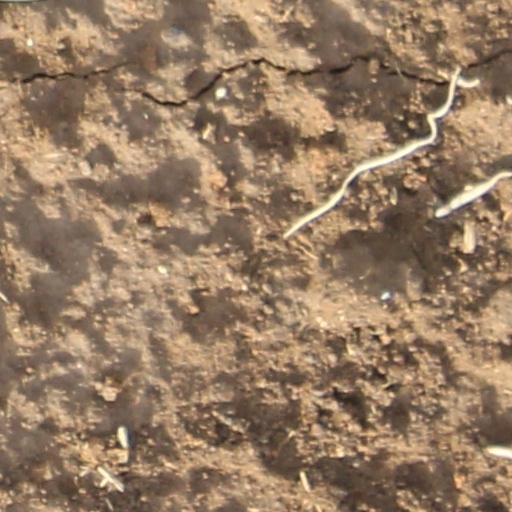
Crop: wheat